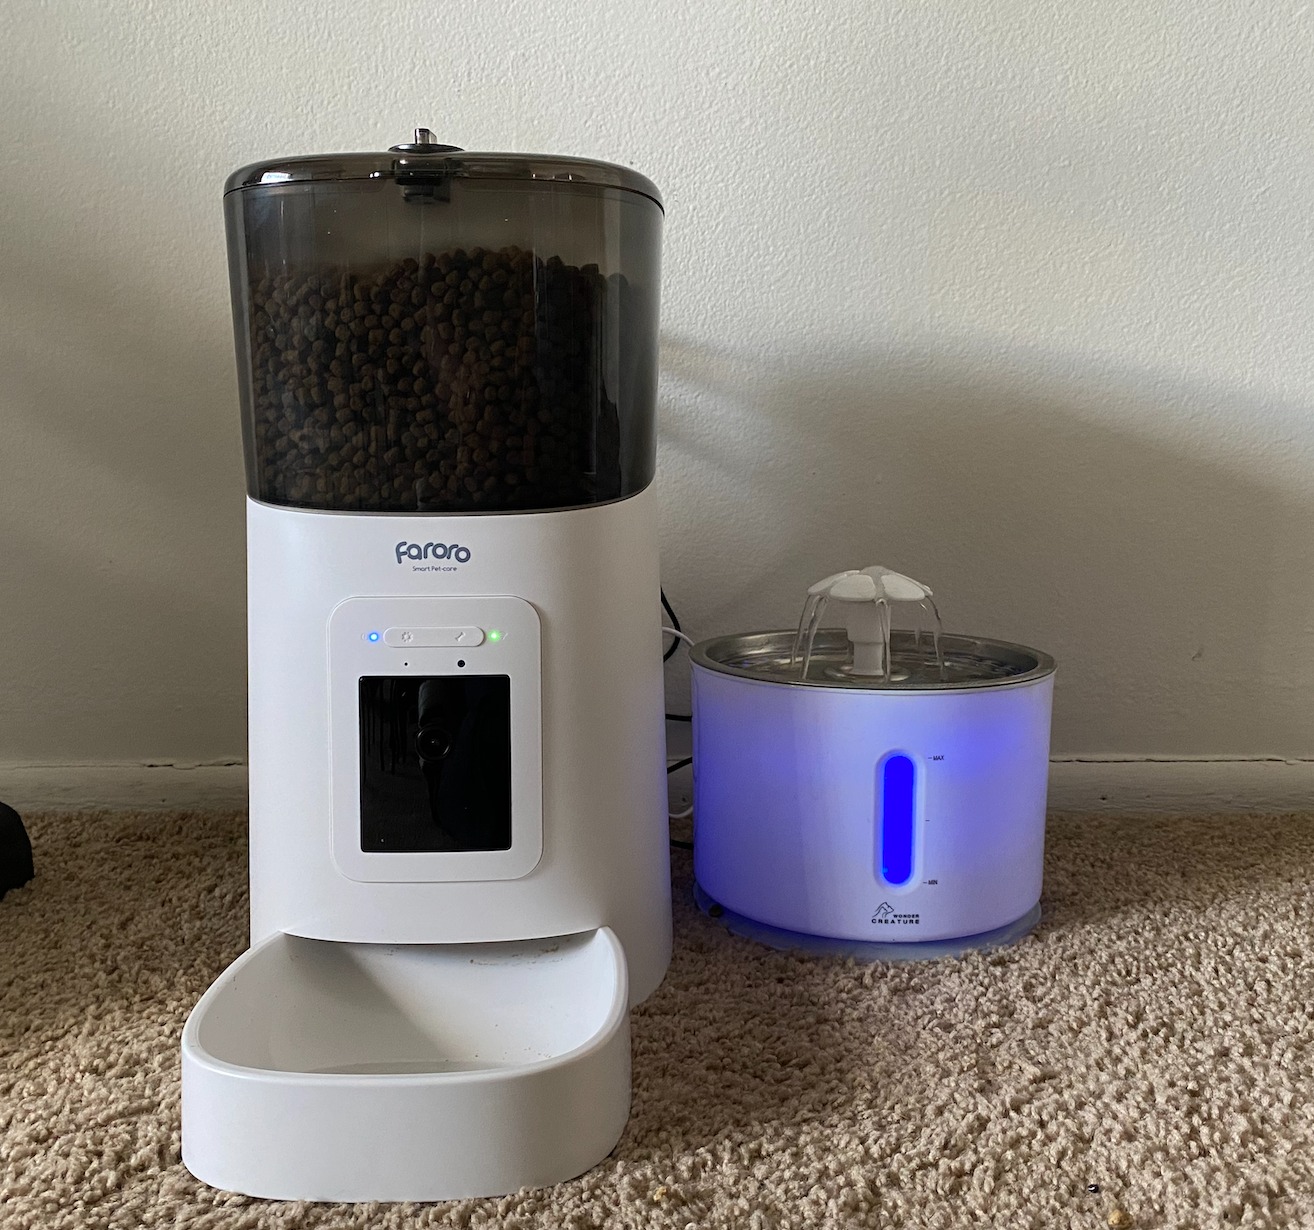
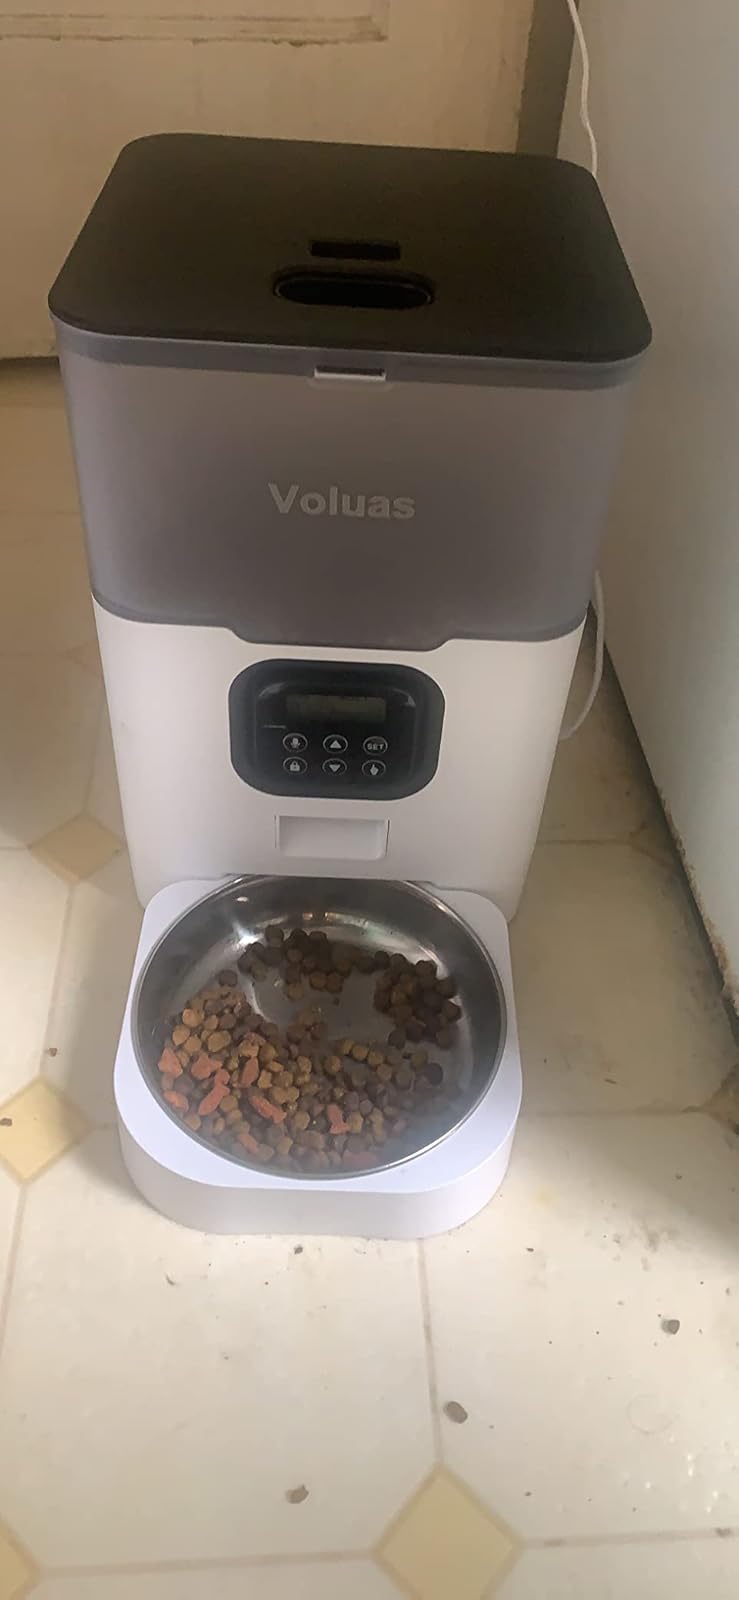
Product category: items_feeder
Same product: no